A

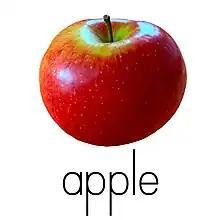
In English language education, the word "apple" is consistently associated with the letter A.

15th-century Italy saw the formation of the two main variants that are known today. These variants, the "Italic" and "Roman" forms, were derived from the Caroline Script version. The Italic form , also called "script a", is often used in handwriting; it consists of a circle with a vertical stroke on its right. In the hands of medieval Irish and English writers, this form gradually developed from a 5th-century form resembling the Greek letter tau . The Roman form is found in most printed material, and consists of a small loop with an arc over it. Both derive from the majuscule form . In Greek handwriting, it was common to join the left leg and horizontal stroke into a single loop, as demonstrated by the uncial version shown. Many fonts then made the right leg vertical. In some of these, the serif that began the right leg stroke developed into an arc, resulting in the printed form, while in others it was dropped, resulting in the modern handwritten form. Graphic designers refer to the "Italic" and "Roman" forms as "single-decker a" and "double decker a" respectively.